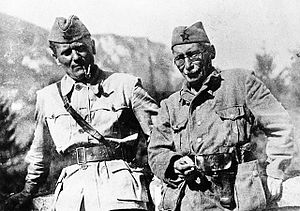
Josip Broz Tito / 2. verdenskrig / Modstandskampen i Jugoslavien
Tito og Moša Pijade i 1942.
"Josip Broz Tito var en jugoslavisk revolutionær og statsmand, der besad flere politiske embeder fra 1943 og til sin død i 1980. Under 2. verdenskrig var han leder af de jugoslaviske partisaner, der ofte betragtes som den mest effektive modstandsbevægelse i det tysk-besatte Europa. Til trods for at hans præsidentperiode er blevet kritiseret som autoritær, og at der er blevet rejst mistanke om undertrykkelse af politiske modstandere, blev Tito af de fleste betragtet som en godgørende diktator"" på grund af hans økonomiske og diplomatiske politik. Han var en populær offentlig figur både inden og uden for Jugoslaviens grænser. Tito, der blev set som et forenende symbol, vedligeholdt gennem sin indenrigspolitik en fredelig sameksistens mellem nationerne i det jugoslaviske forbund. Han blev yderligere kendt som en central skikkelse indenfor De alliancefrie landes bevægelse sammen med Indiens Jawaharlal Nehru, Egyptens Gamal Abdel Nasser og Indonesiens Sukarno.